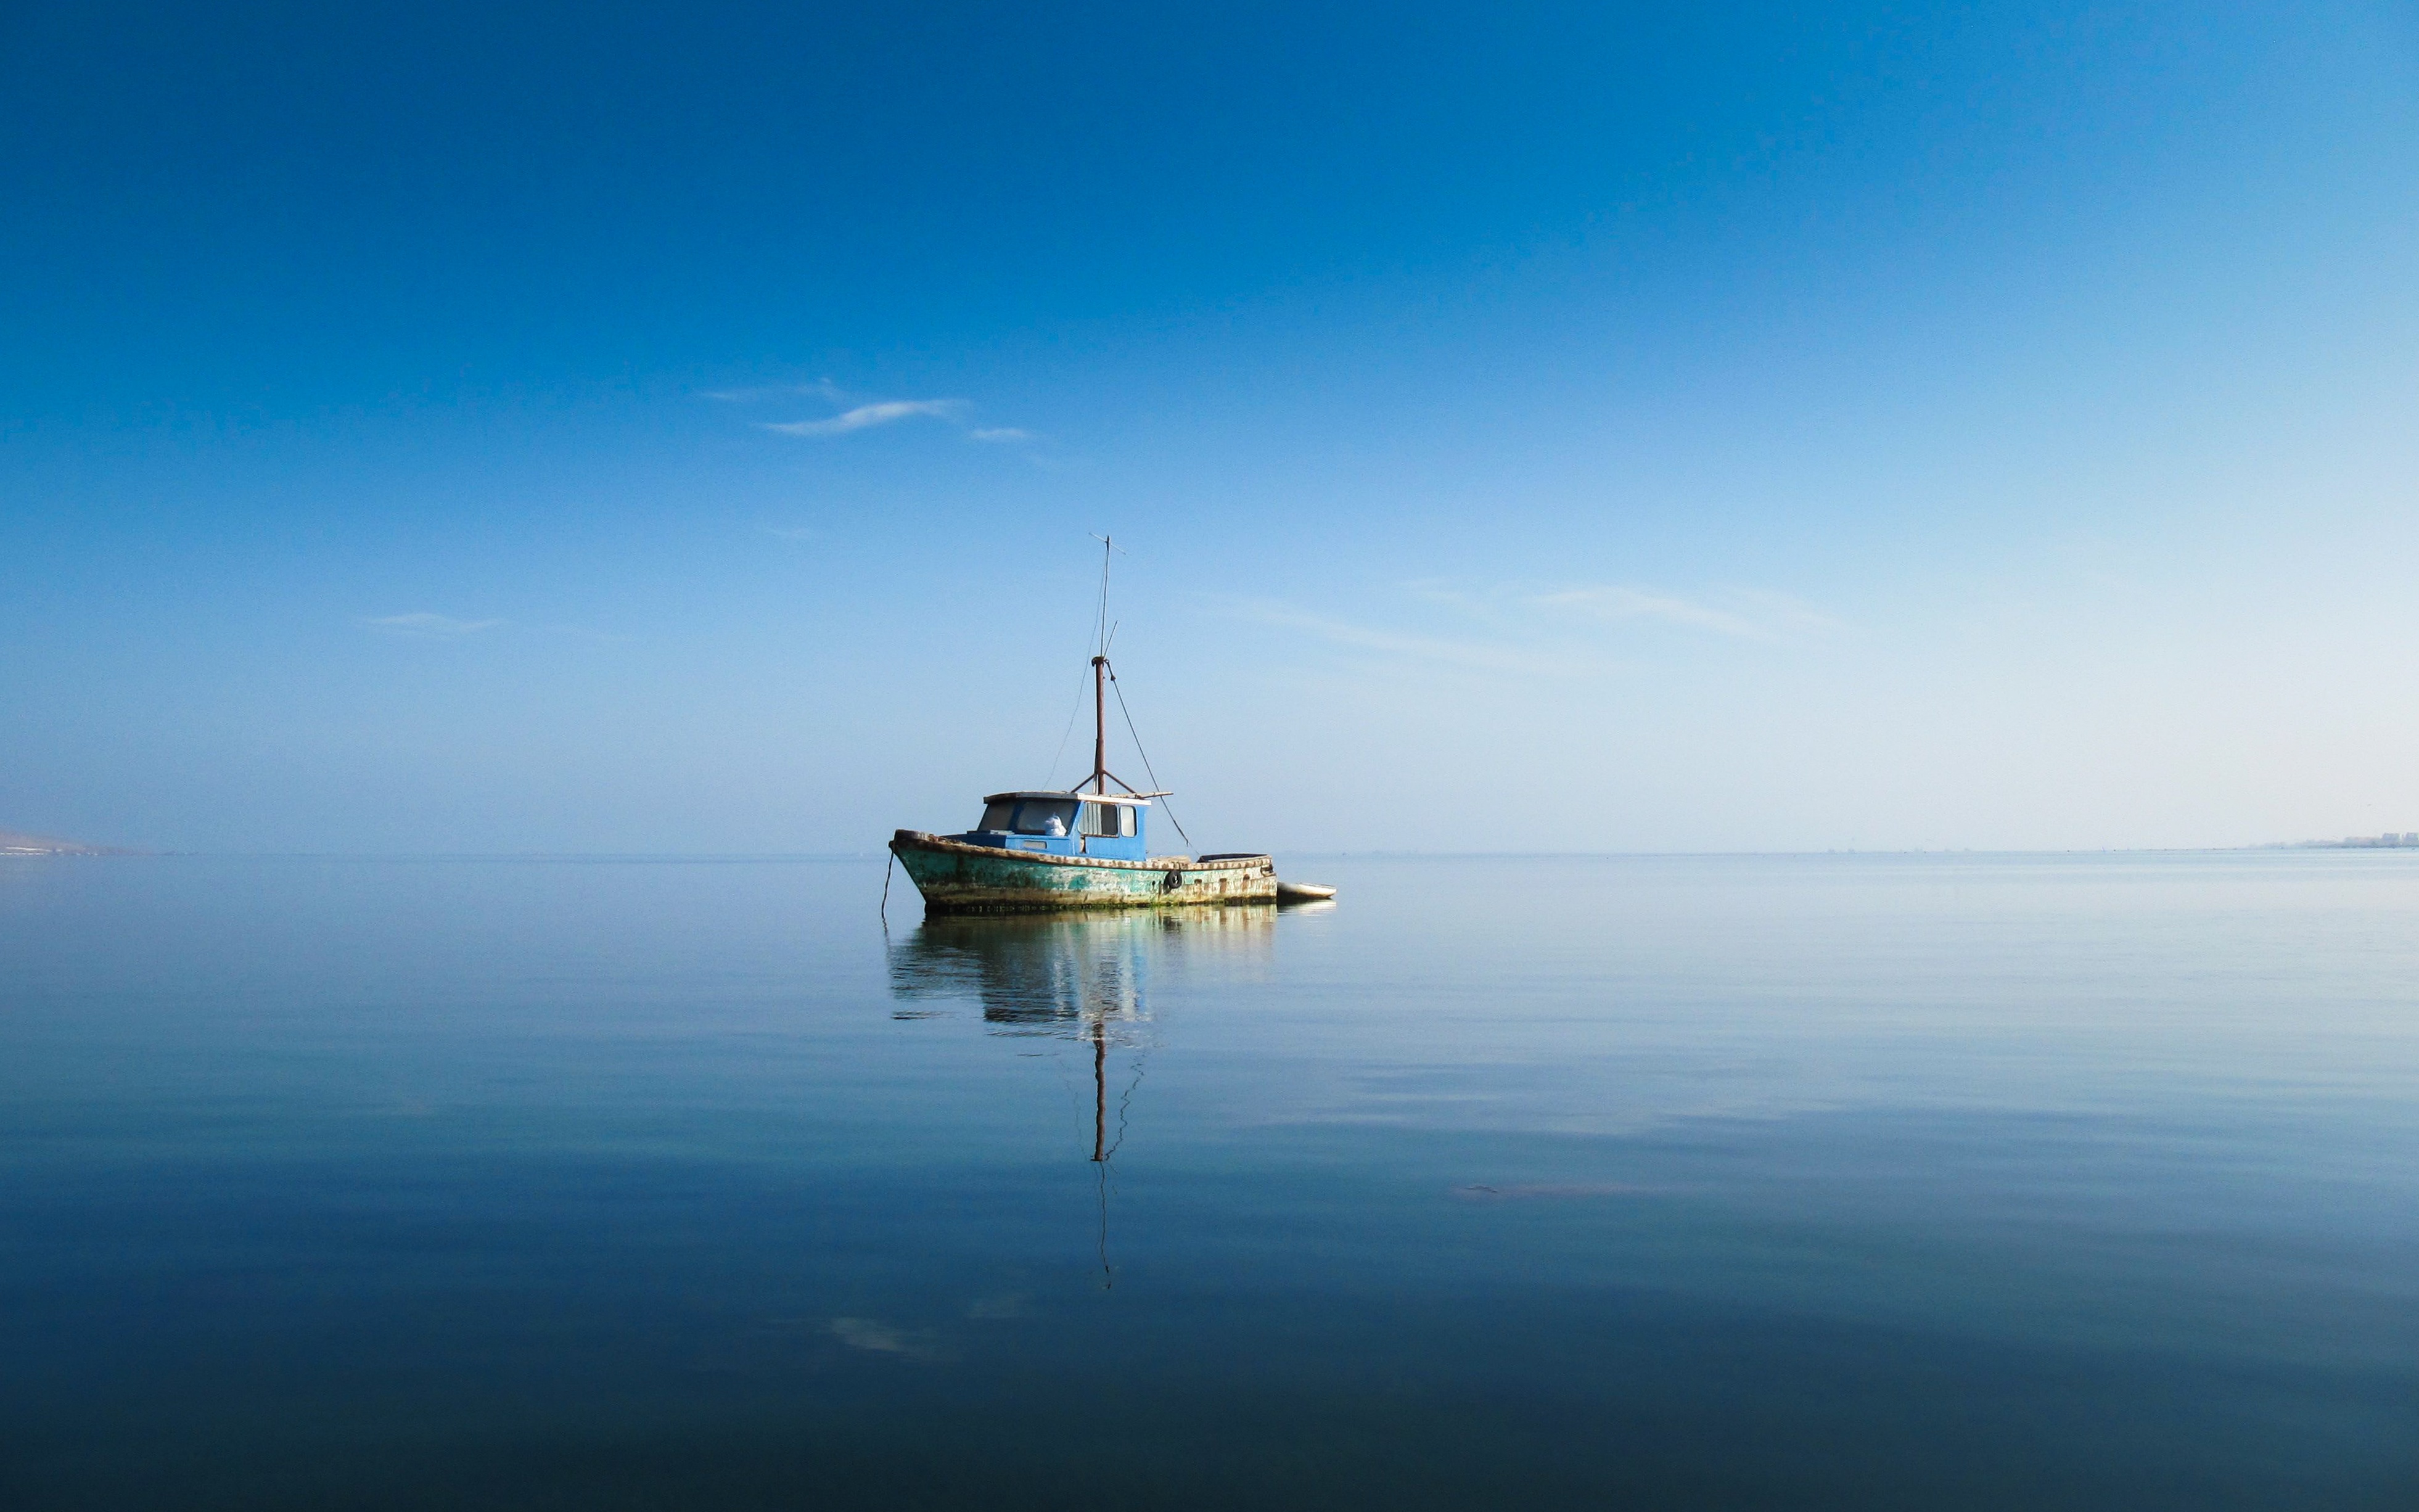
sea, ocean, horizon, boat, reflection, vehicle, bay